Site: brandenburg
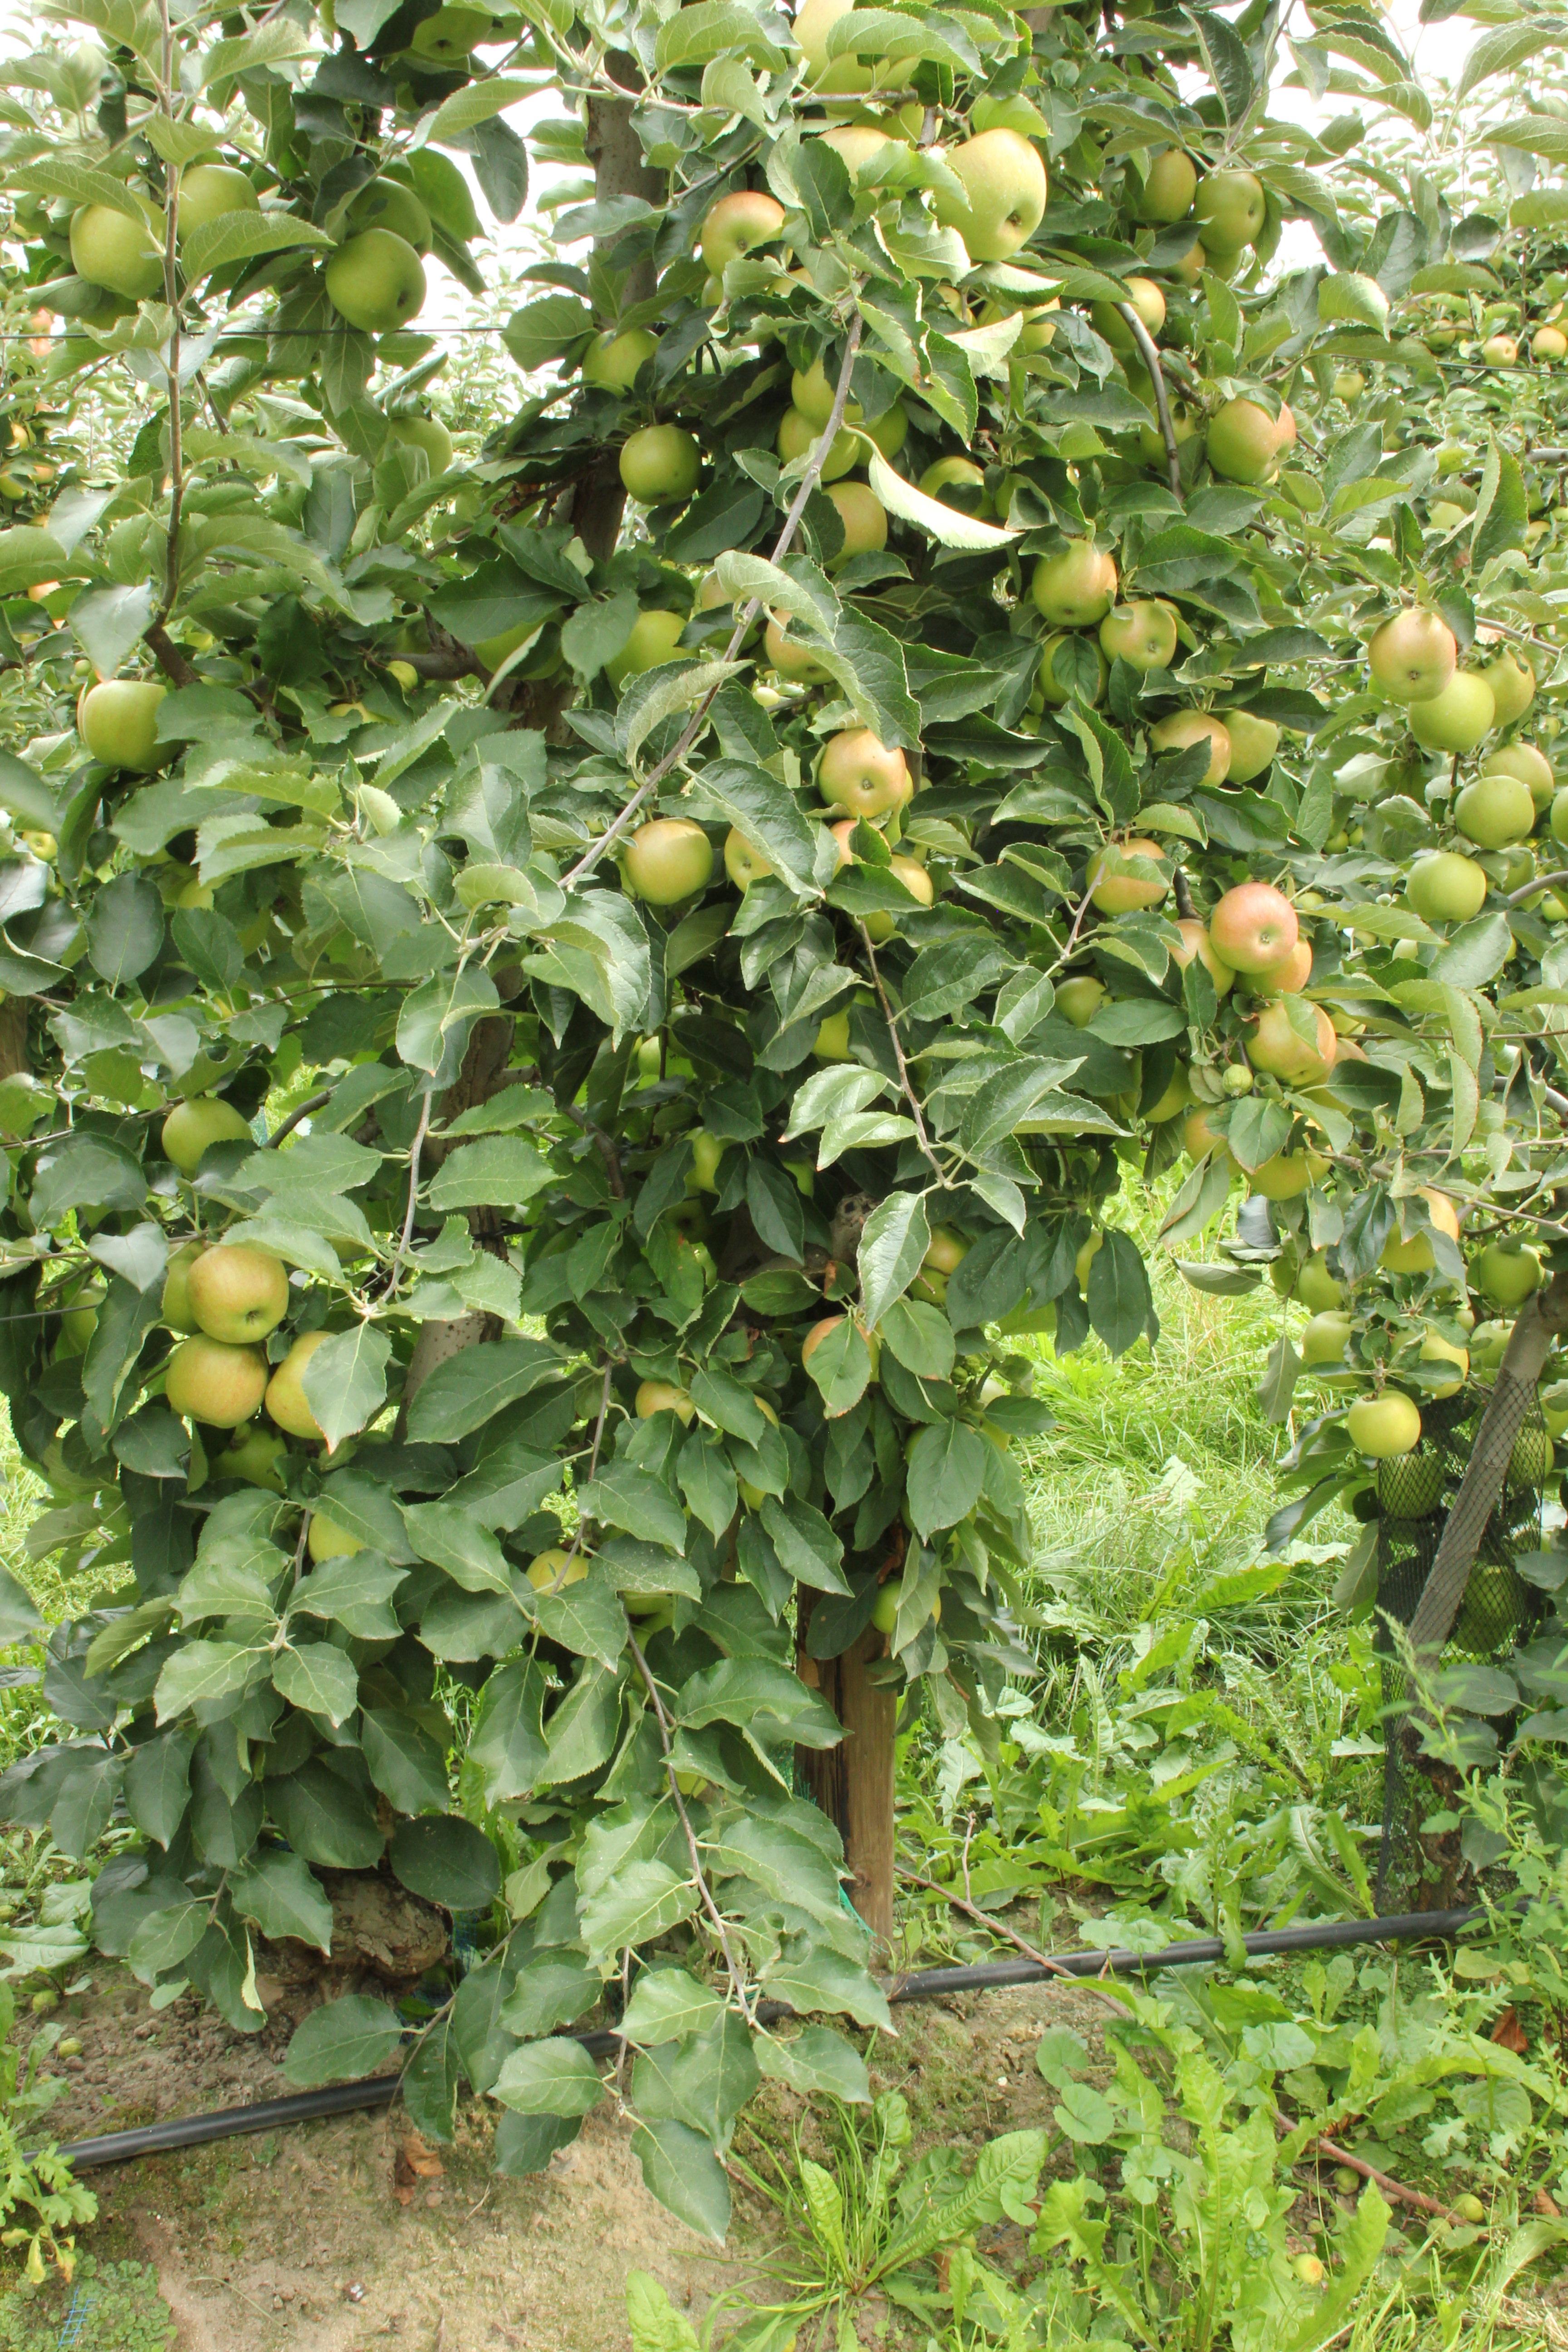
Growth stage (BBCH 87): Maturity of fruit and seed